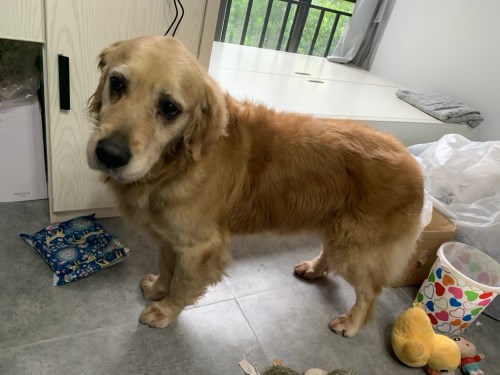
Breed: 5355-n000126-golden_retriever